Jollj Ceramica

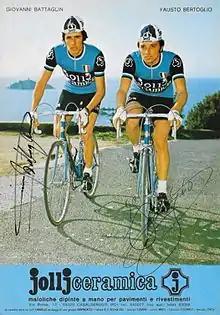
Giovanni Battaglin and Fausto Bertoglio in 1976

Jollj Ceramica was an Italian professional cycling team that existed from 1973 to 1977. Fausto Bertoglio won the general classification of the 1975 Giro d'Italia with team.